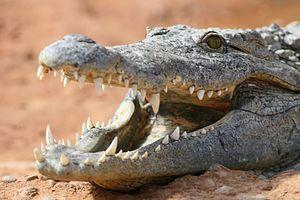
Crocodile du Nil
La Ferme aux crocodiles est un parc zoologique français principalement consacré aux crocodiliens, situé à Pierrelatte, dans la Drôme. Elle est constituée d'une serre tropicale de 8 000 m² et d'un parcours extérieur de 4 000 m², où l'on peut observer douze des vingt-trois espèces de crocodiliens recensées dans le monde mais également divers squamates, oiseaux et poissons osseux tropicaux. Elle accueille six espèces autochtones de France : le caïman à lunettes, le caïman noir, l'anaconda jaune, l'anaconda vert, présents en Guyane, ainsi que la cistude d'Europe et le héron garde-bœufs, présents en France métropolitaine.